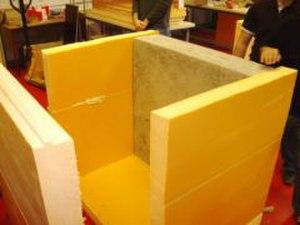
Cellule réalisée pour tester les propriétés thermiques du papercrete (Section Domotique du Lycée Charles de Gaulle de Muret / DP6h du CSES jean Lagarde)
Le béton de papier ou liant-papier est un matériau de construction, considéré comme soutenable et peu polluant, peu coûteux, facile à fabriquer, existant depuis plus de 70 ans. Il présente des qualités différentes selon le dosage de papier, de ciment et éventuels autre matériaux et selon le type de papier, la préparation utilisée, l'utilisation d'une presse ou non, etc. C'est un produit pouvant relever du DIY (Do it yourself).